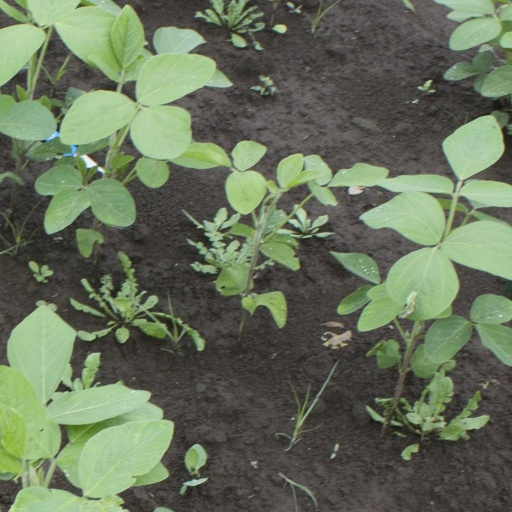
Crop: soybean